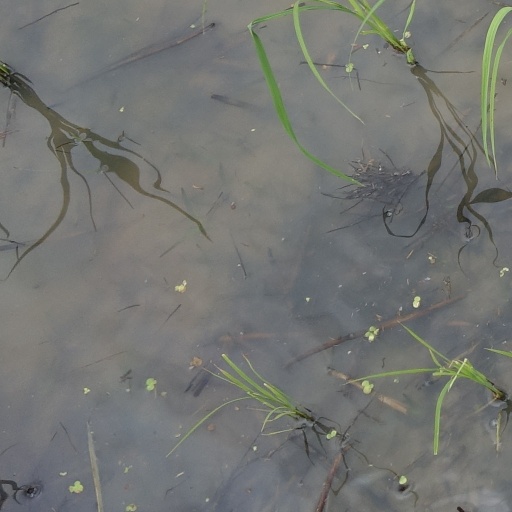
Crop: rice